Tudor Watkins, Baron Watkins

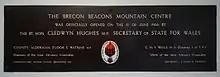
Tablet at the Brecon Beacons Mountain Centre with references to Cledwyn Hughes and Tudor Watkins

Watkins was born at Abercrave on 9 May 1903. He worked as a miner from 1917 until 1925, served as a Labour Party constituency agent in Brecon and Radnorshire from 1925 until 1933, and was the general secretary to the Breconshire Association of Friendly Societies from 1937 until 1948.